Great circle

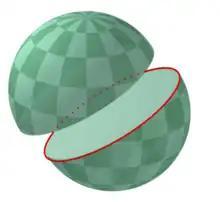
A great circle divides the sphere in two equal hemispheres.

In mathematics, a great circle or orthodrome is the circular intersection of a sphere and a plane passing through the sphere's center point.